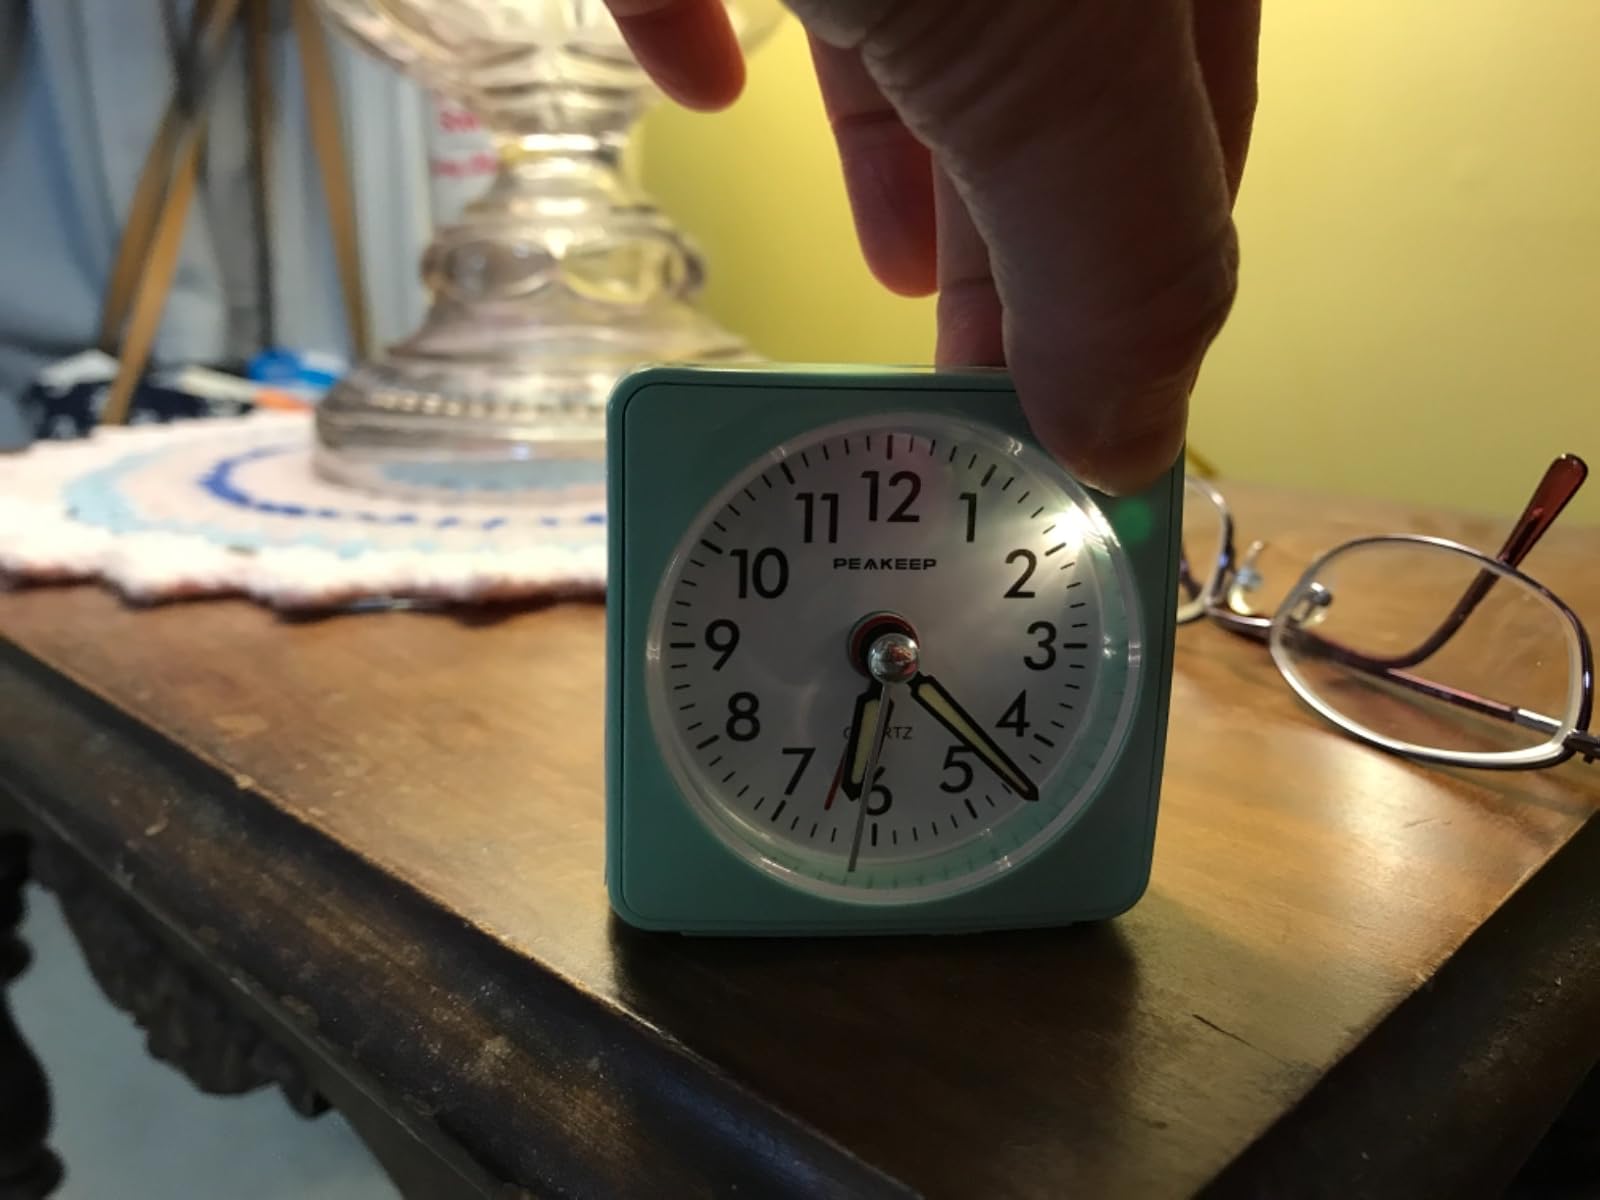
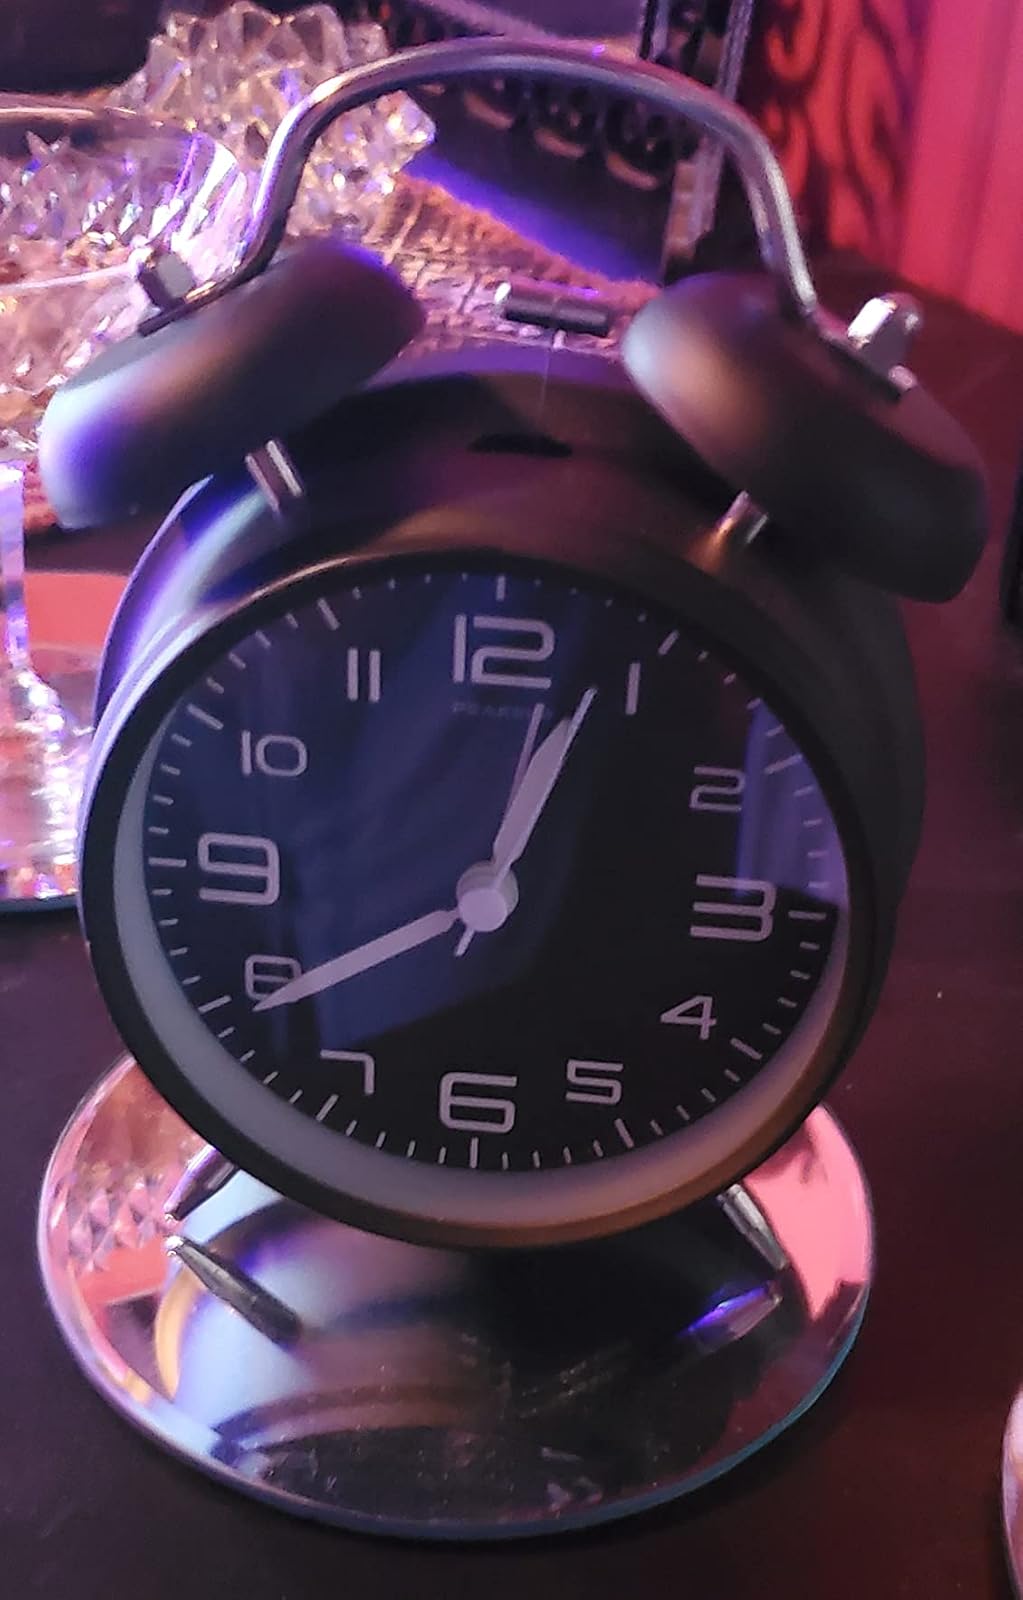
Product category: clock
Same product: no